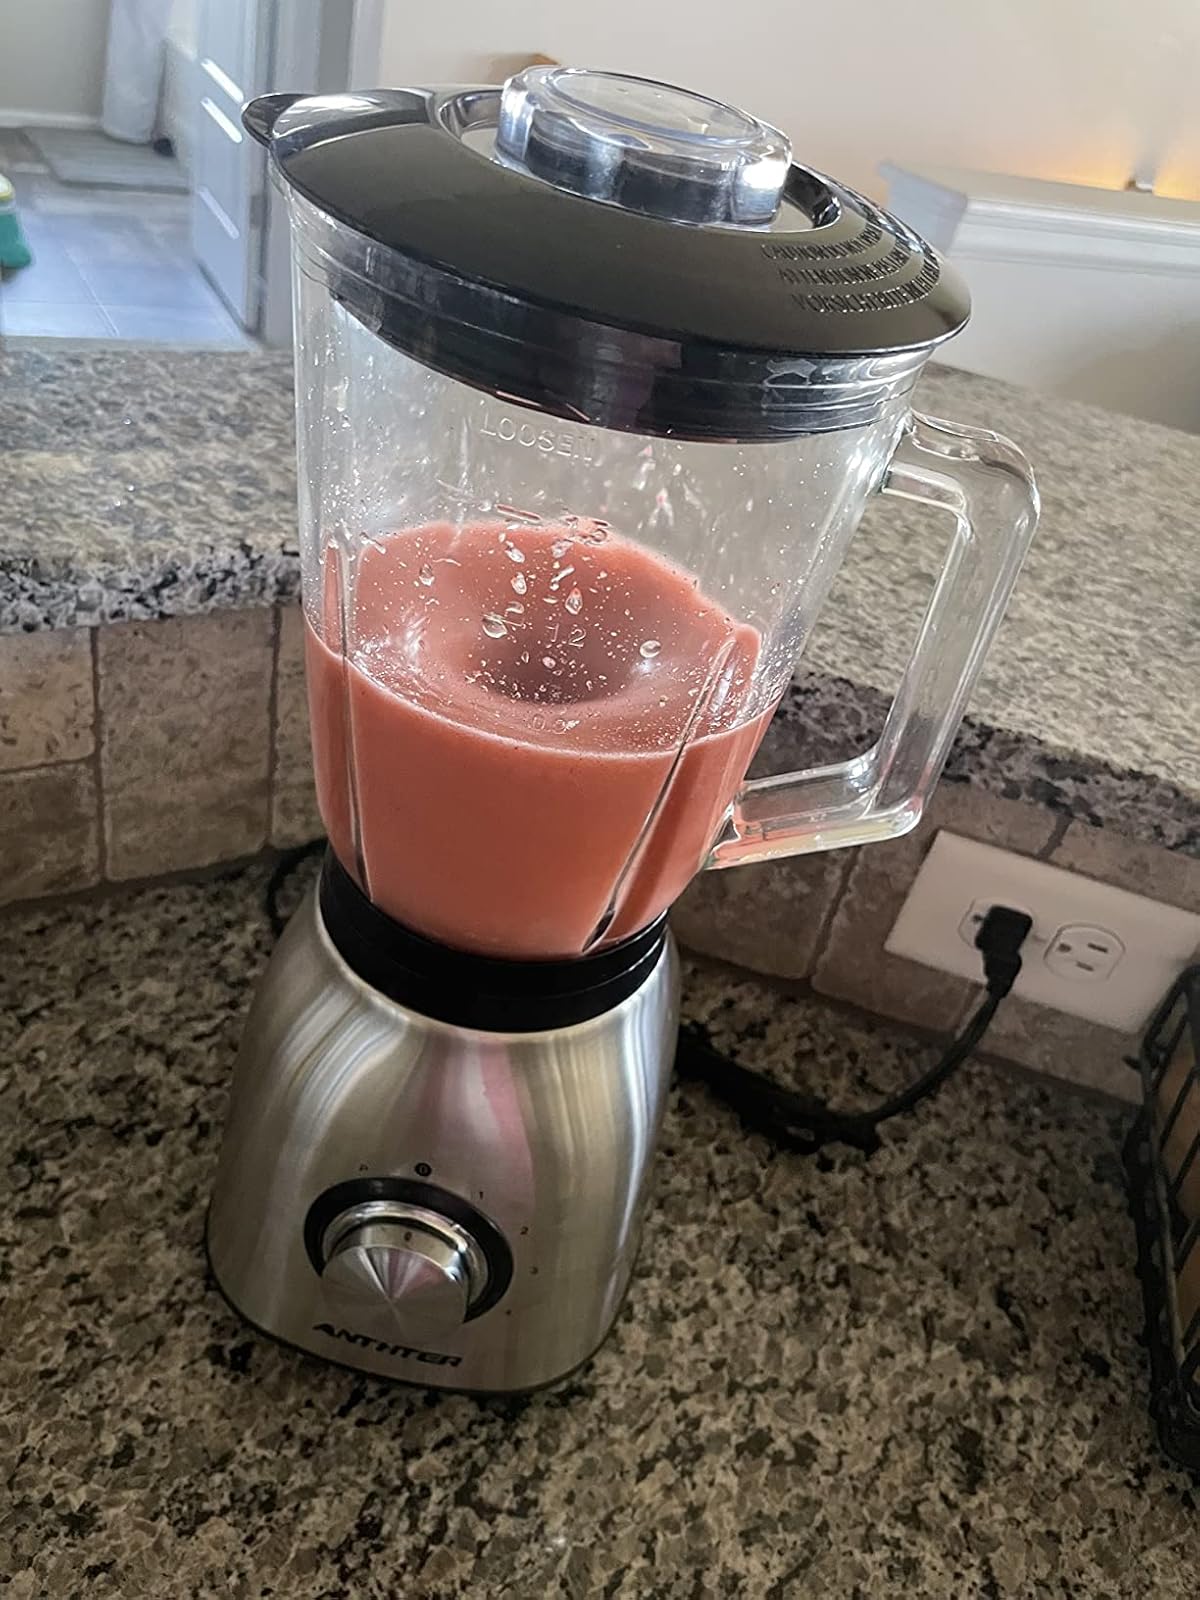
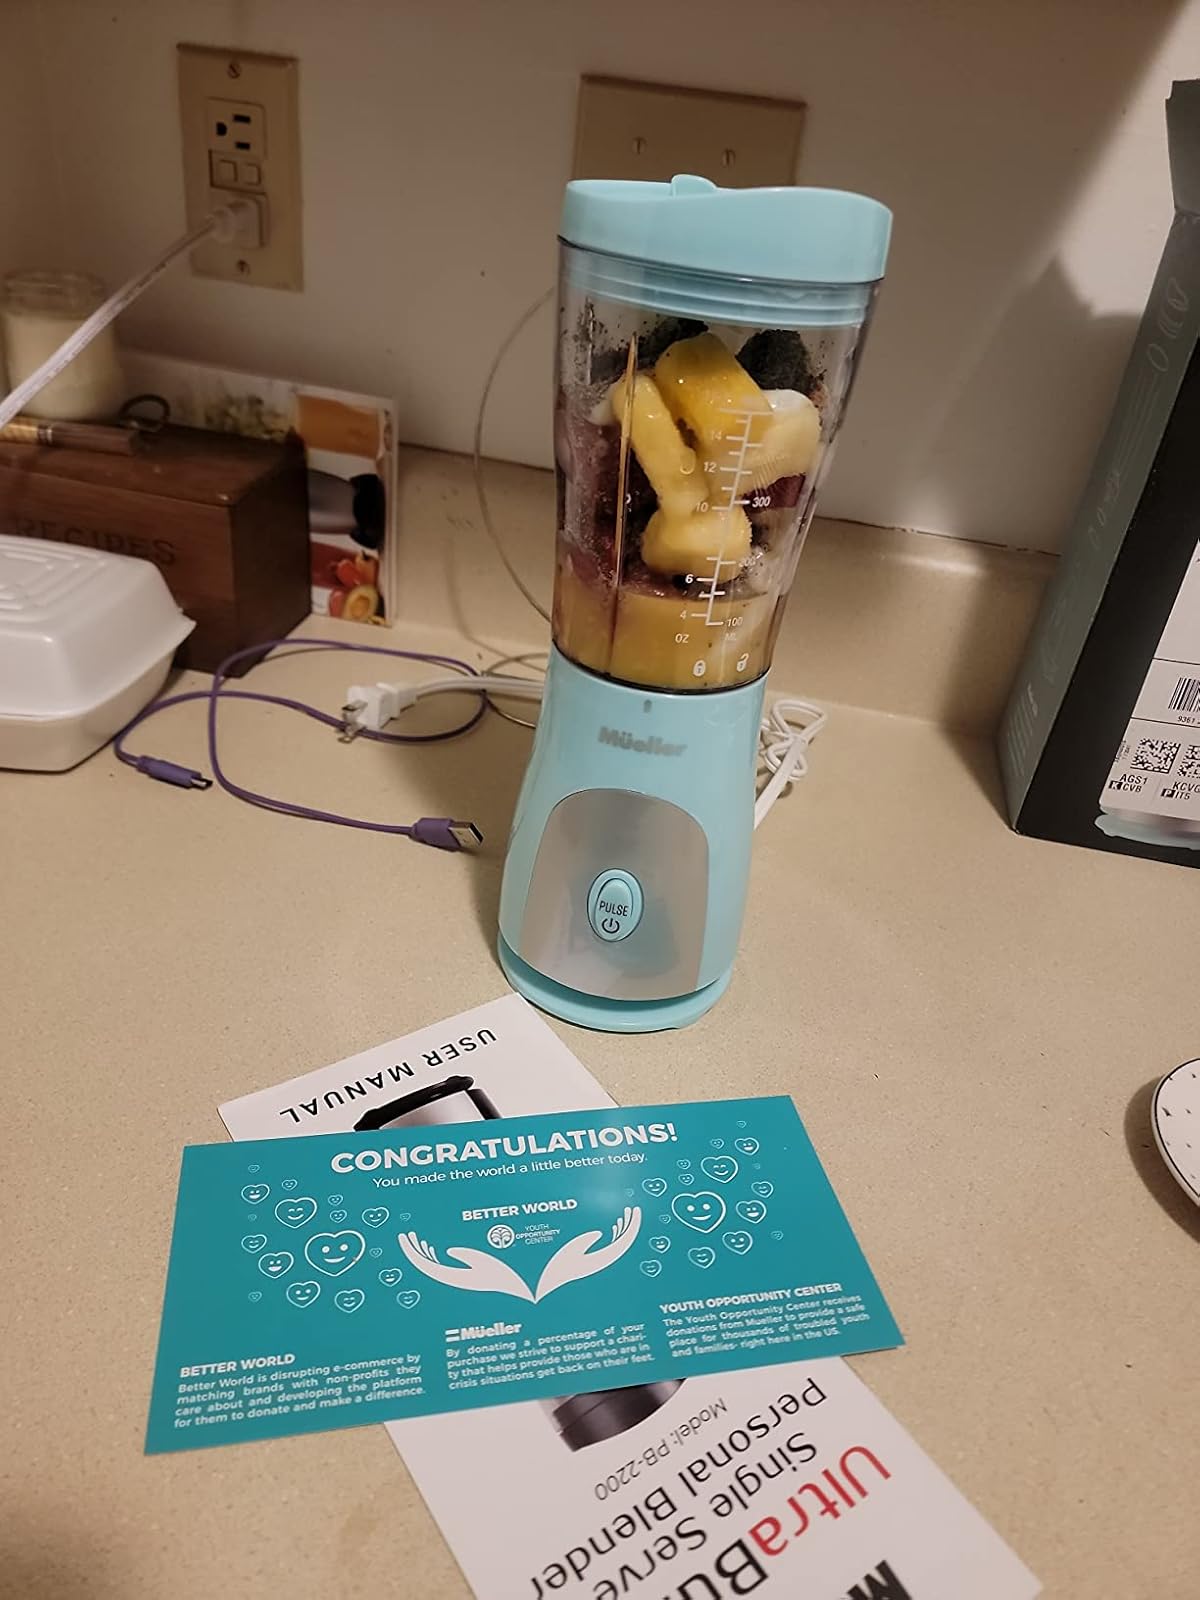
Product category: items_blender
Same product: no